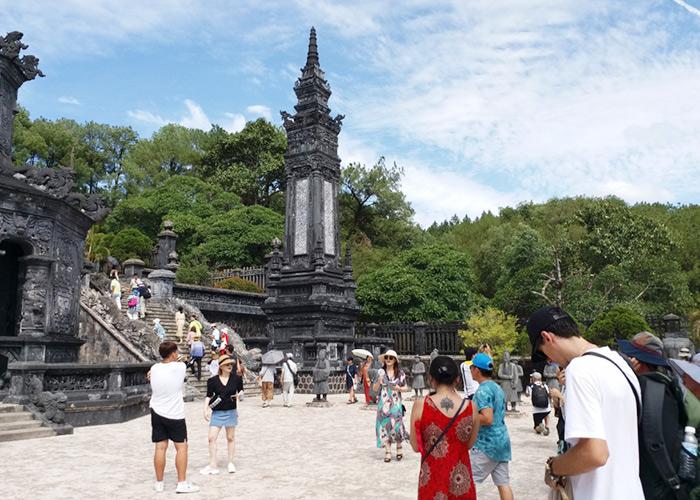
có nhiều người đang tham quan ở bên trong một khu di tích